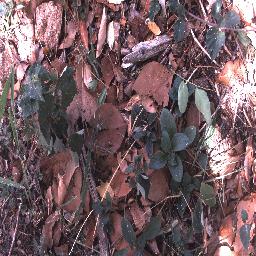
Label: negative